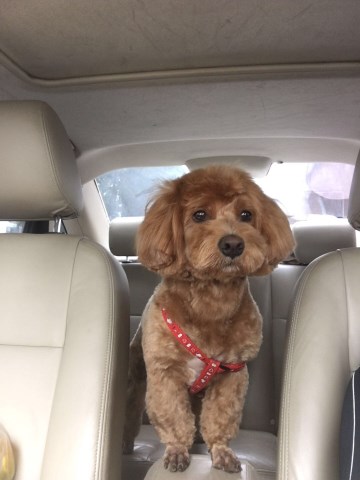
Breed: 2925-n000114-toy_poodle